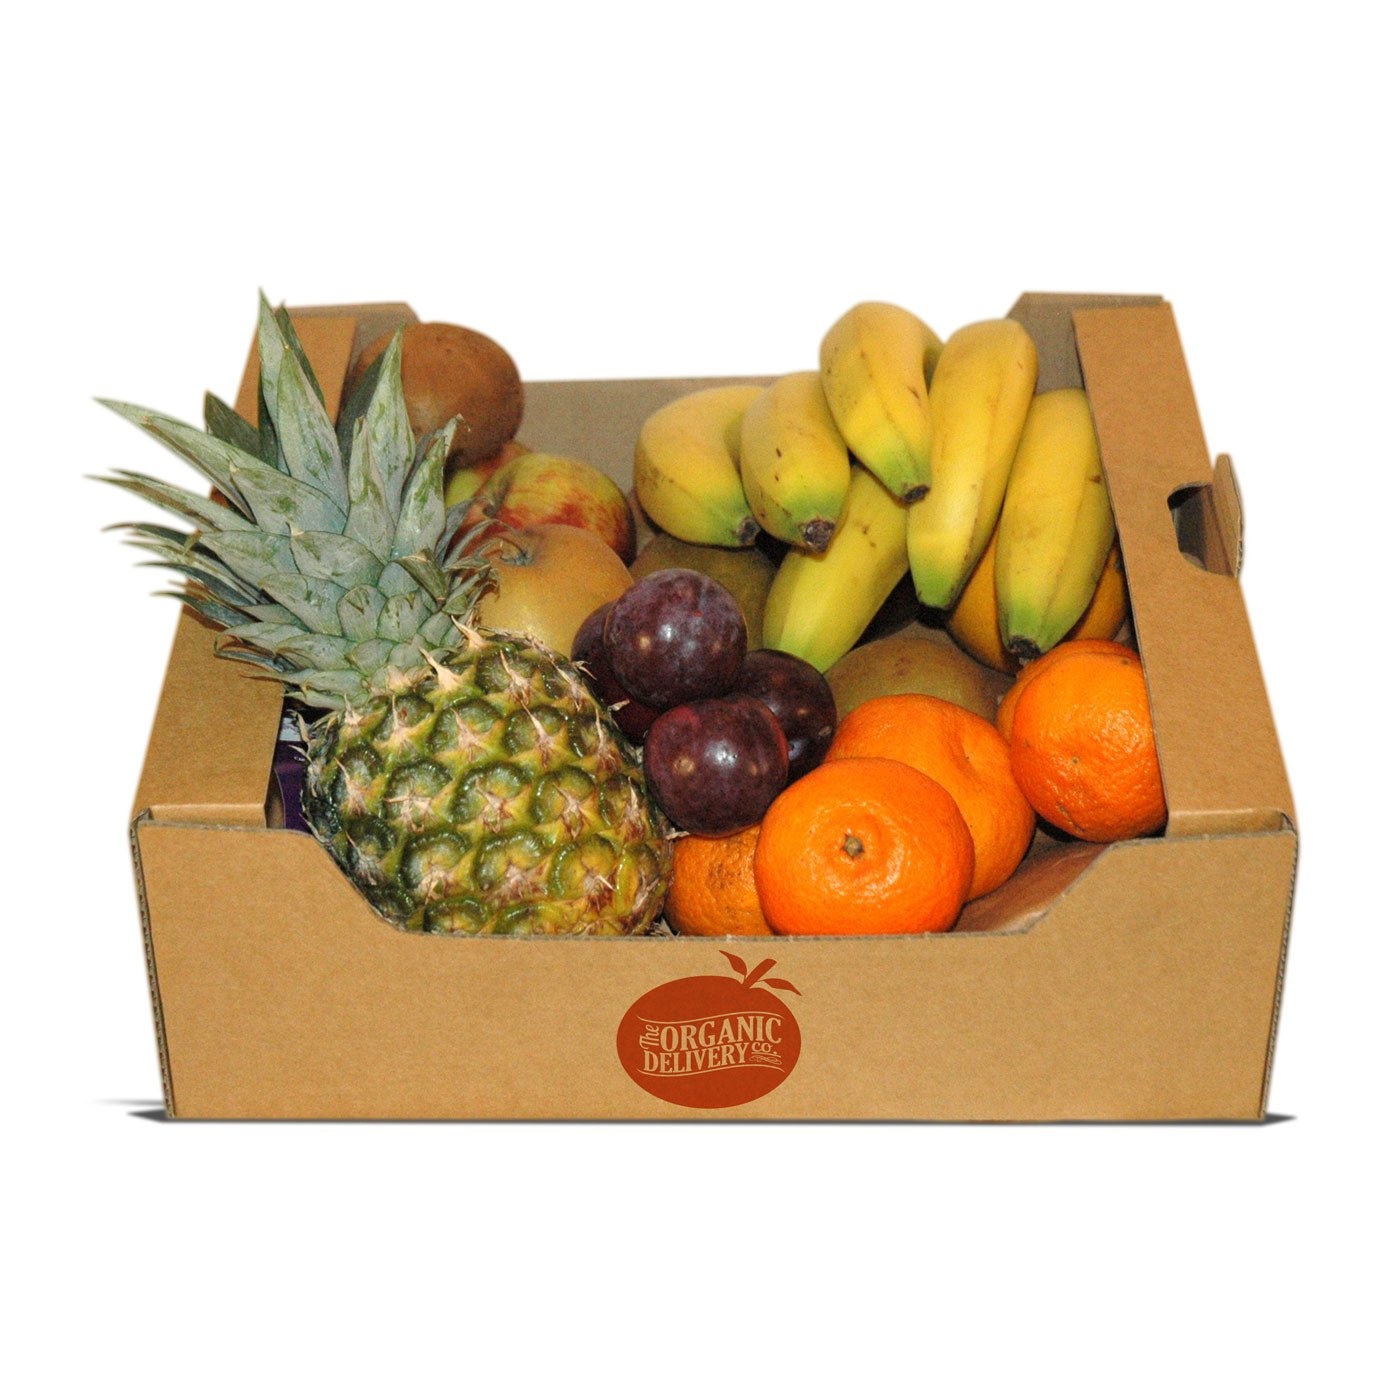
Large Plastic Free Fruit Box
A Large-sized fruit box of the freshest seasonal organic fruit. We always have gone to great lengths to minimise the amount of packaging we use. This box carries this concept on to the next level with the guarantee that none of the items inside will come packed in plastic. This box is perfect for a family or for couples who eat more fruit than most or perhaps a young, health-conscious family with small mouths to feed. Contents for Boxes Delivered during week beginning 17th Nov APPLES SPARTAN (KENT) BANANAS (DOM) PEARS HARDY (HERE) CLEMENTINES (ESP) MANGO (ESP) KIWI (GRE)
Brand: Organic Delivery Company
Category: Food, Beverages & Tobacco > Food Items > Fruits & Vegetables > Fresh & Frozen Fruits > Fruit Mixes